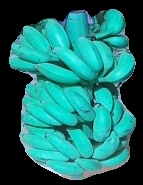
Variety: elakki-bale
Grade: grade3